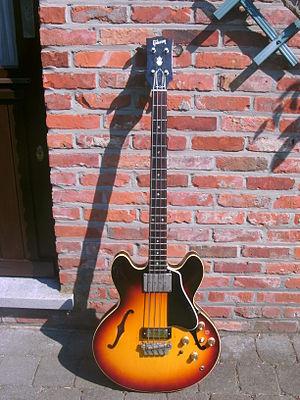
Cette liste regroupe l'intégralité des instruments produits par la Gibson Guitar Corporation, en ordre alphabétique. Cette liste exclue les produits de sous-marques de Gibson, telles que Epiphone.